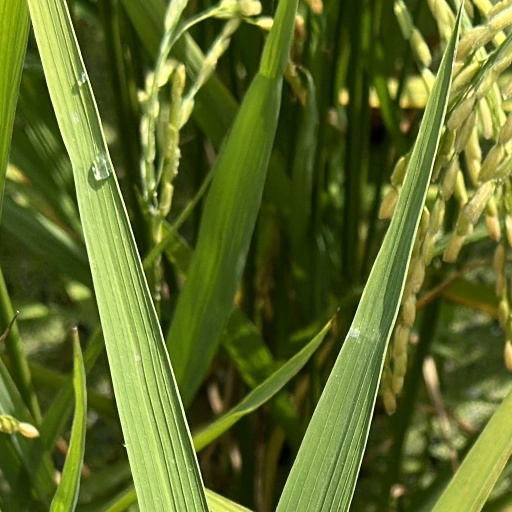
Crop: rice